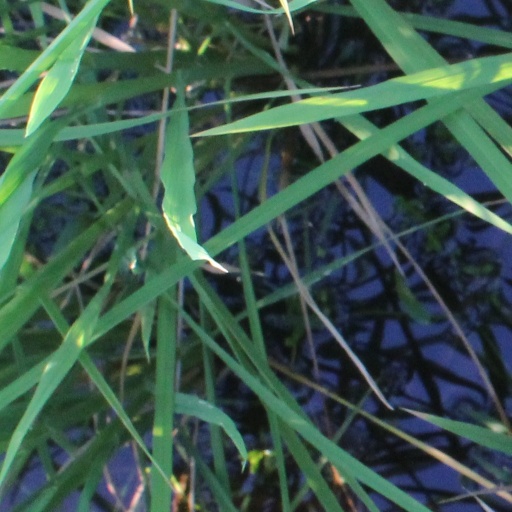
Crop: rice